The Civil Wars

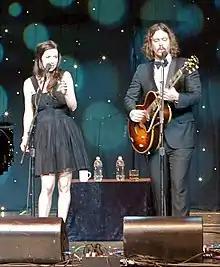
The Civil Wars in 2012

Williams, White, and Peacock returned to the Art House to record The Civil Wars debut album, "Barton Hollow, " which was released on February 1, 2011. Recorded in the studio's sanctuary and in the more conventional Studio A Live Room, the production was built around vocals, acoustic guitar and piano, with drums, percussion and overdubs largely absent. Aided in part by a January appearance on "The Tonight Show with Jay Leno" and support from Swift, Hillary Scott of Lady A, and Sara Bareilles, "Barton Hollow" was the #1 downloaded album on iTunes the week it was released. It also charted at #1 on the Billboard Digital Albums chart, #1 on the Billboard Folk Albums chart, #2 on the Rock Albums Chart, and at #10 on the "Billboard 200".